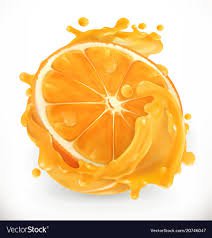
Label: Orange